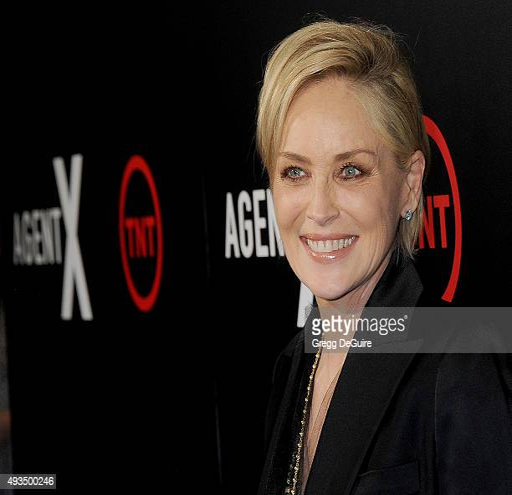
actor arrives at the premiere